Charlottetown

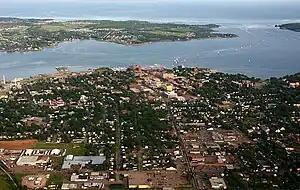
Charlottetown is situated on its namesake harbour. The harbour leads into the Northumberland Strait.

The Queen Elizabeth Hospital opened in 1982. In 1983, the national headquarters of the federal Department of Veterans Affairs was moved to Charlottetown as part of a nationwide federal government decentralization programme. In 1986, UPEI expanded further with the opening of the Atlantic Veterinary College.